Dallas County Courthouse (Iowa)

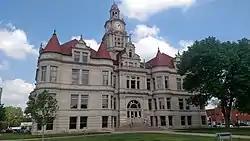

The Dallas County Courthouse in Adel, Iowa, United States was built in 1902. It was individually listed on the National Register of Historic Places in 1973, and is a part of the County Courthouses in Iowa Thematic Resource. In 2009 it was included as a contributing property in the Adel Public Square Historic District. The current structure is the fourth building to house court functions and county administration.